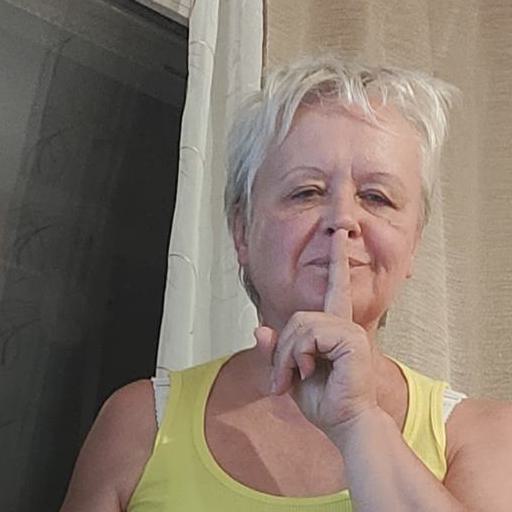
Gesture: mute